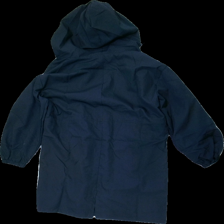
View: back
Type: Jacket
Category: Ladies
Brand: Missing
Colors: Blue
Material: 100% Polyester
Cut: Regular
Season: All
Price range: 50-100
Recommended usage: Reuse
Description: blue jacket with hood